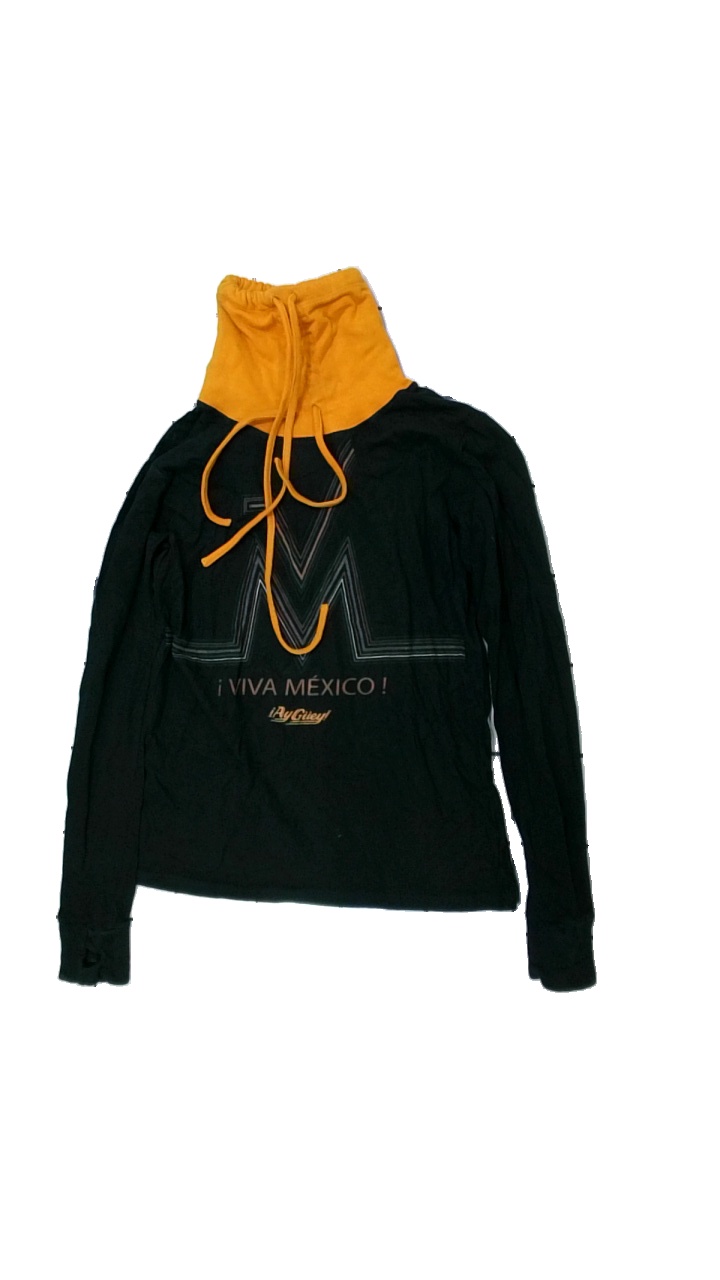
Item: Top (Unisex)
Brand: Iay Guey
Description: tröja med turtle neck
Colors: Black, Orange
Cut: Turtle neck
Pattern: Other
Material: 100% bomull
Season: All
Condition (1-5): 2
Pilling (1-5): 2
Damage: smuts fläck
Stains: Minor
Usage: Recycle
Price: <50